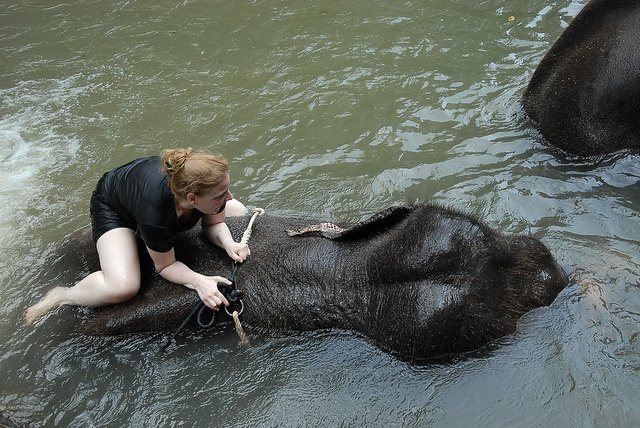
A woman is riding an elephant through the water.
Lady riding on the back of an elephant
A woman on the back of a partially submerged elephant.
A young woman riding on the back of an elephant in a river.
A woman on the back of an animal in the water.